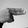
ASL letter: H